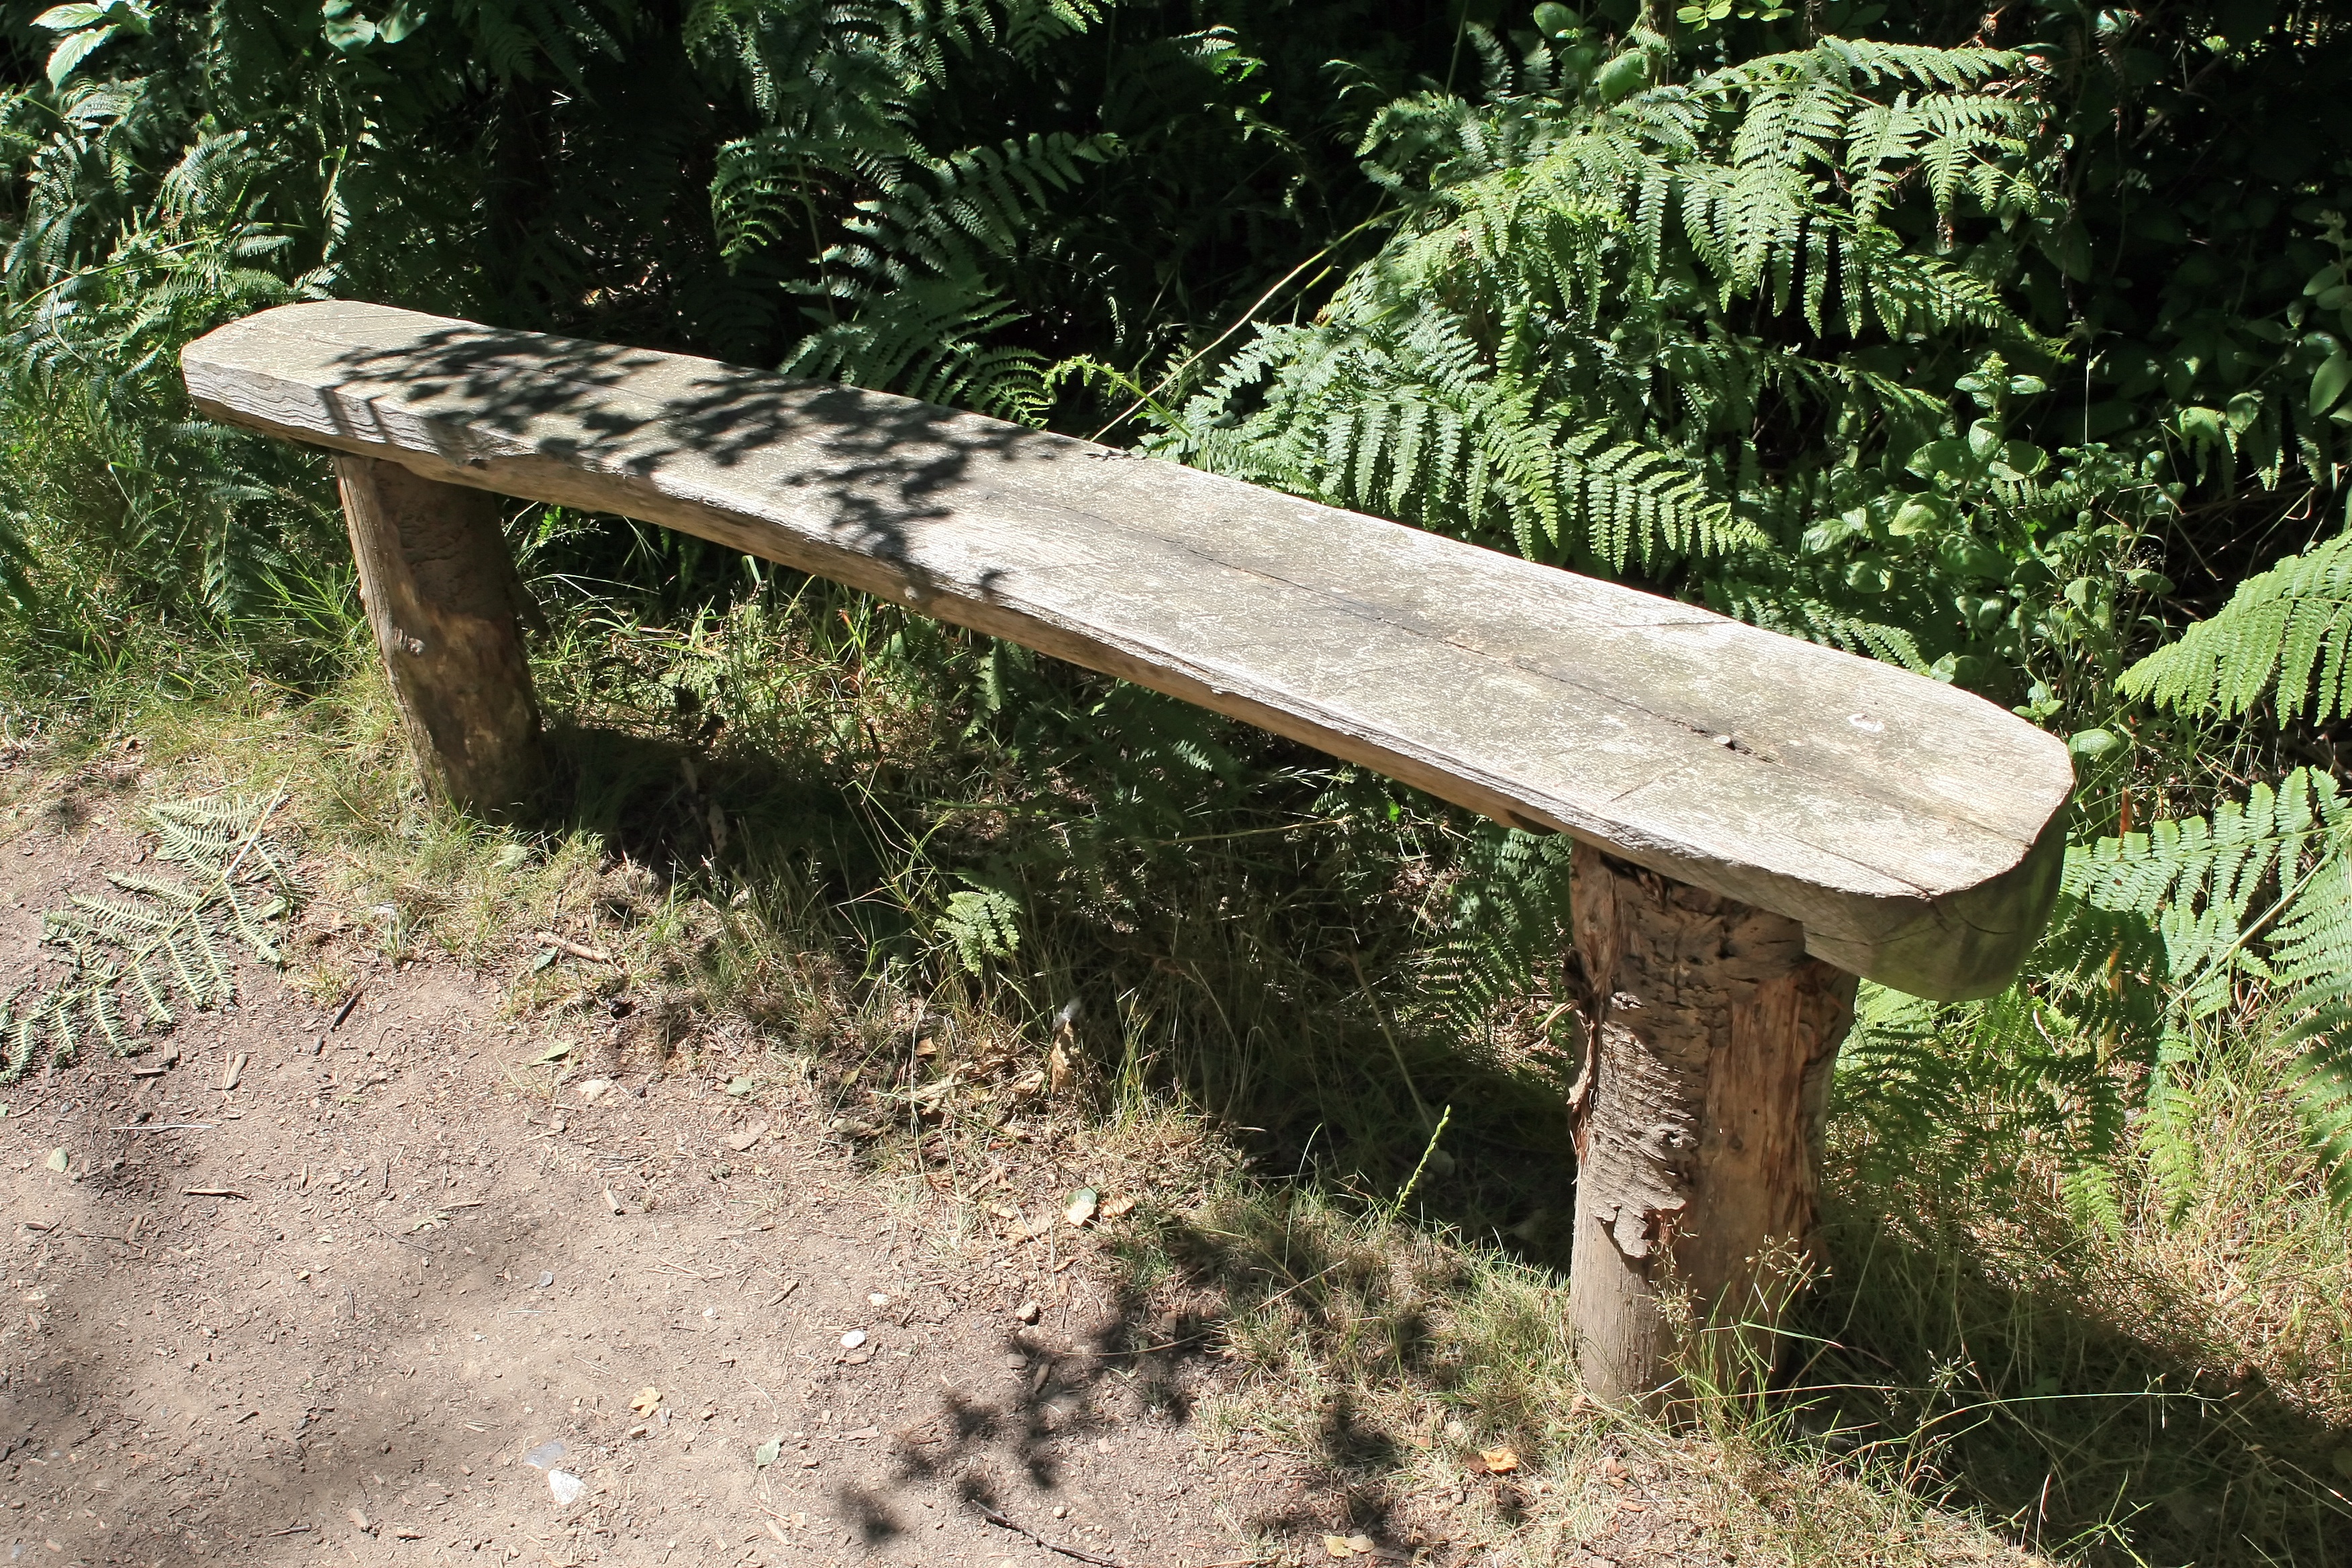
table, tree, forest, path, pathway, wood, track, trail, bench, stump, seating, seat, stool, summer, green, relax, vacant, rest, furniture, garden, lonely, woods, seated, wooden, seasonal, still, stop, area, quiet, woodlands, wooded